Dick Ottele

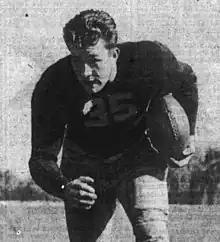
Ottele, circa 1946

Richard George Ottele (December 8, 1926 – September 20, 1985) was an American football player who played at the blocking back and defensive back positions. He played college football for Washington and professional football for the Los Angeles Dons.